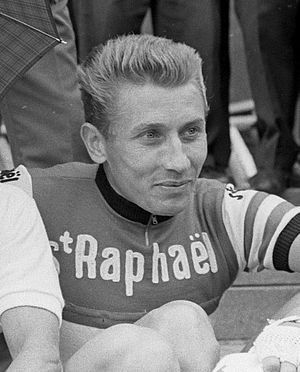
Jacques Anquetil
Jacques Anquetil
Jacques Anquetil var en stor fransk cykelrytter og var den første til at vinde Tour de France fem gange: i 1957 og fire gange i træk 1961-1964. Denne bedrift blev senere gentaget af Eddy Merckx, Bernard Hinault og Miguel Indurain – der dog vandt fem gange i træk. Anquetil, Merckx og Hinault vandt dog alle i deres første forsøg. Anquetils sejre blev grundlagt ved hjælp af en hurtig enkeltstart, hvorefter defensiv kørsel i bjergene var tilstrækkelig for at vinde samlet.